2018 Winter Olympics opening ceremony

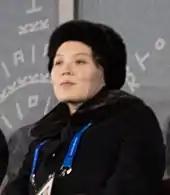
Kim Yo Jong attending the ceremony

Eight flagbearers consisting of Olympic medalists and young athletes brought the Olympic Flag into the stadium. The flag was then raised as Hwang Su-mi performed the Olympic Anthem.